Downtown Aledo Historic District

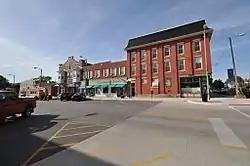
Downtown Aledo Historic District, Aledo, Illinois.

The Downtown Aledo Historic District is a national historic district located in downtown Aledo, Illinois. The district includes 75 contributing buildings and a park. The majority of the buildings are commercial structures, but the district also includes the city's Chicago, Burlington and Quincy Railroad station and both the city's and Mercer County's major government buildings. Development in the district began in the 1850s, and the oldest surviving buildings date from the following decade. The district includes examples of many prominent American architectural styles from the mid-19th century onward; the most prevalent styles are Classical Revival, Romanesque Revival, and Italianate.